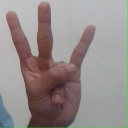
अक्षर: क्ष